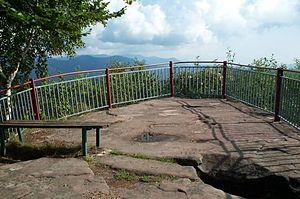
Du château comtal de Salm subsistent des ruines surplombant la vallée de la Bruche, sur la commune de La Broque dans le Bas-Rhin, Grand Est.